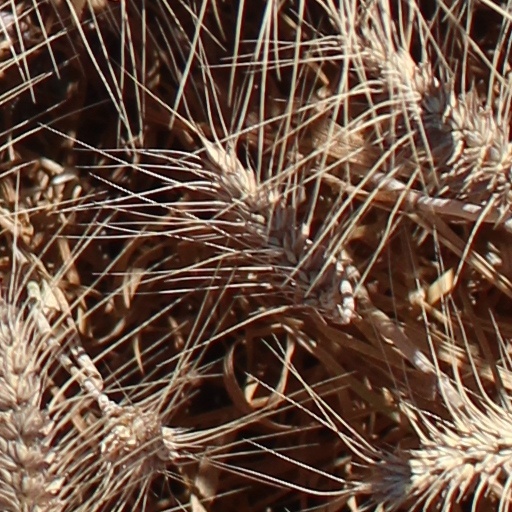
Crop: wheat